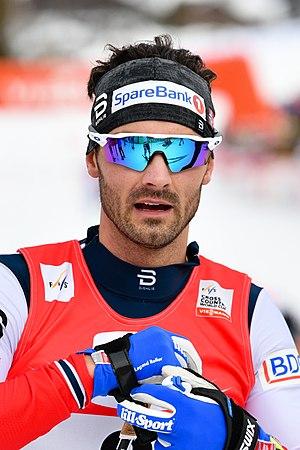
Hans Christer Holund, né le 25 février 1989, est un fondeur norvégien.